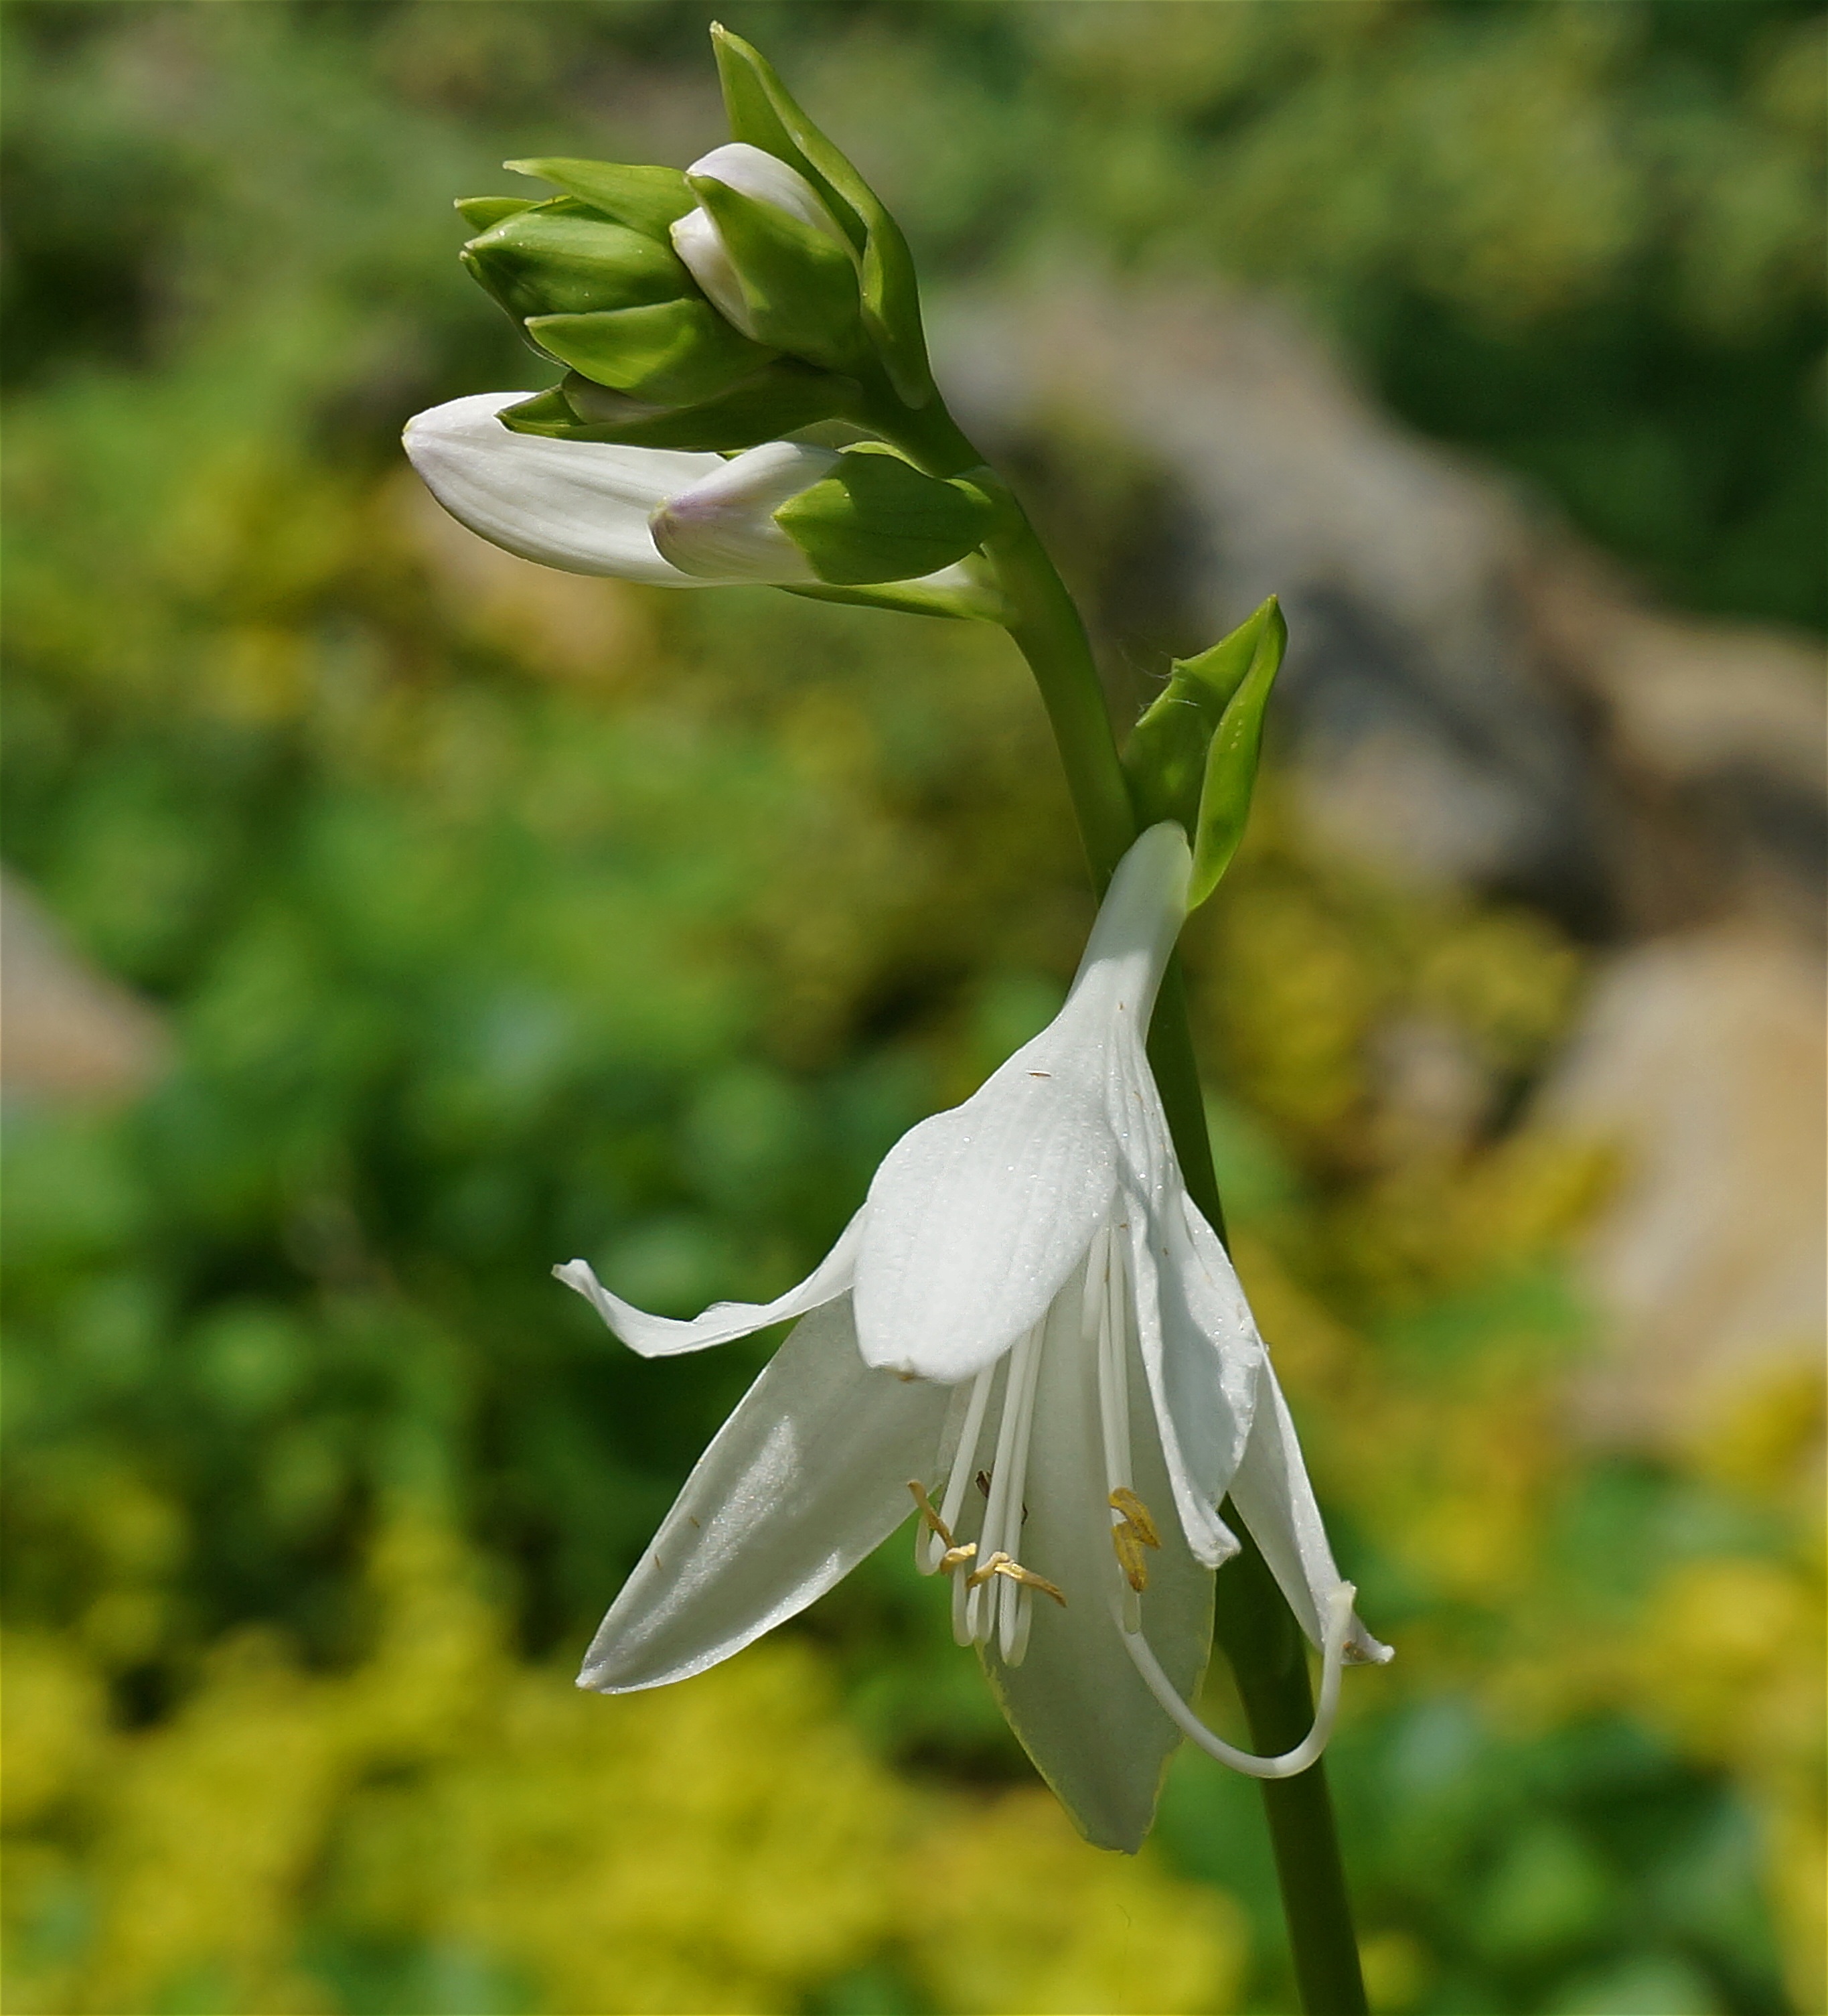
nature, blossom, plant, white, flower, bloom, green, botany, garden, flora, perennial, wildflower, hosta, bud, fragrant, flowering plant, plantain lily, land plant, fawn lily